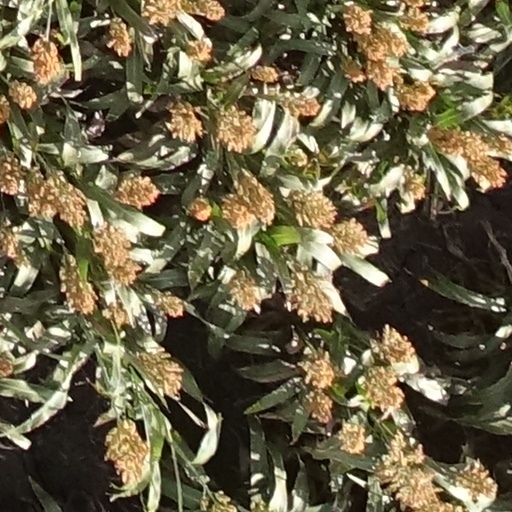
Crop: sorghum